Zapeando

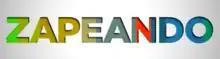

Zapeando (possible English translation: "Doing zapping", and self-called "Zappeanding") is a Spanish television program produced by Globomedia which has been on air at the afternoons of laSexta since November 18, 2013. Created by Juan Andrés García "Bropi" and hosted by Frank Blanco (Dani Mateo since 2019), the program makes a humoristic review of other television programmes, plays games, prepares some sections...